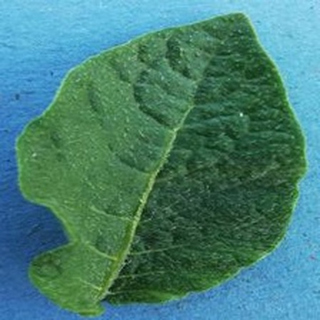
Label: healthy_potato